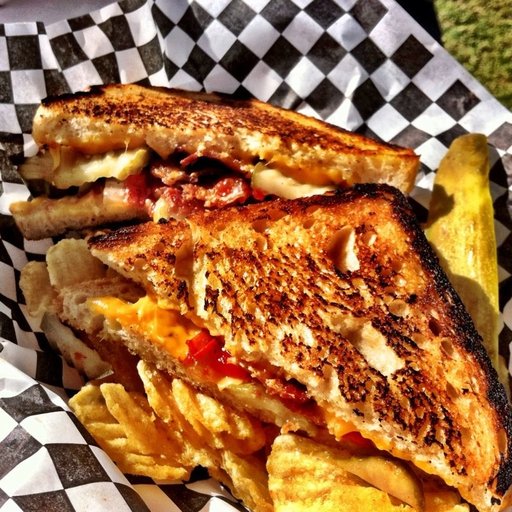
Label: grilled_cheese_sandwich